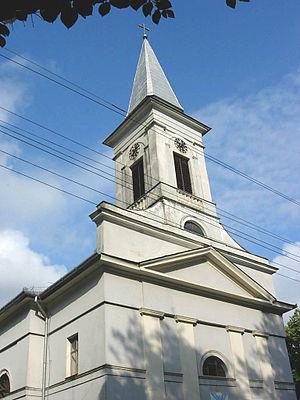
Le diocèse de Subotica est un diocèse catholique de rite romain ; il est situé en Serbie. Son siège est situé à Subotica, dans la province de Voïvodine. Il est actuellement administré par l'évêque János Pénzes.
Vajska est une localité de Serbie située dans la province autonome de Voïvodine. Elle fait partie de la municipalité de Bač dans le district de Bačka méridionale. Au recensement de 2011, elle comptait 2 833 habitants.